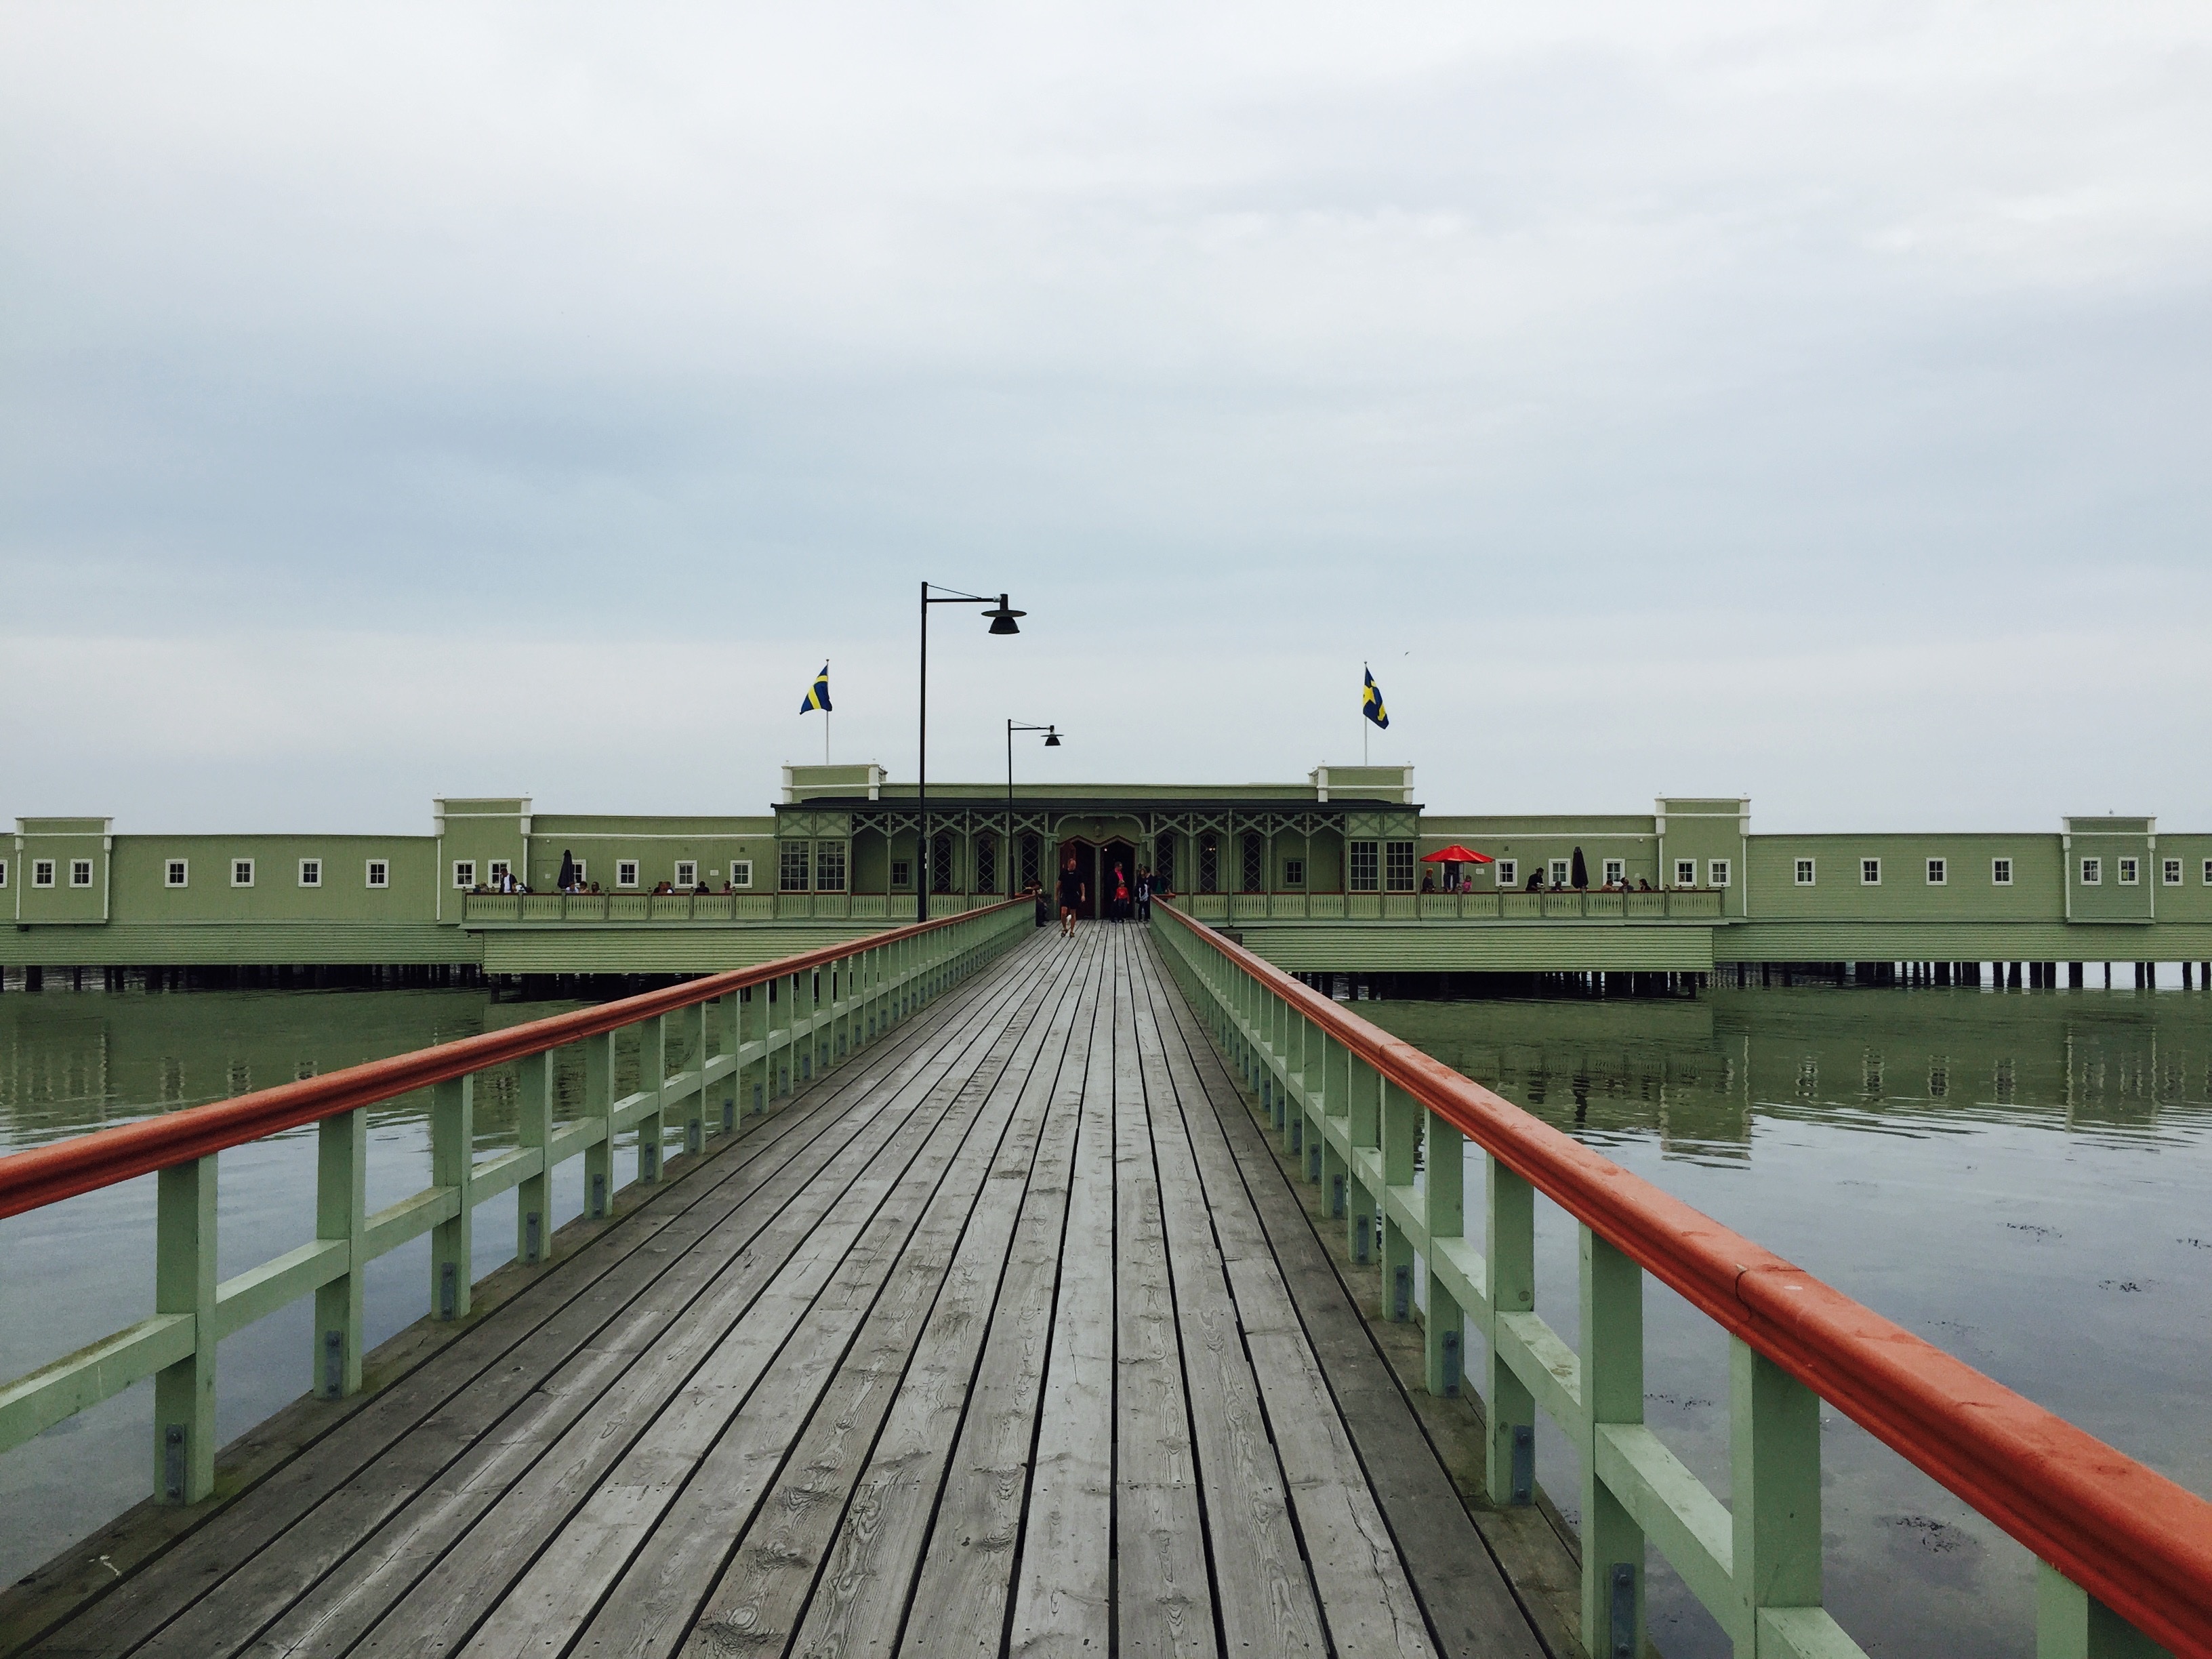
boardwalk, bridge, highway, pier, river, walkway, transport, waterway, race track, channel, nonbuilding structure